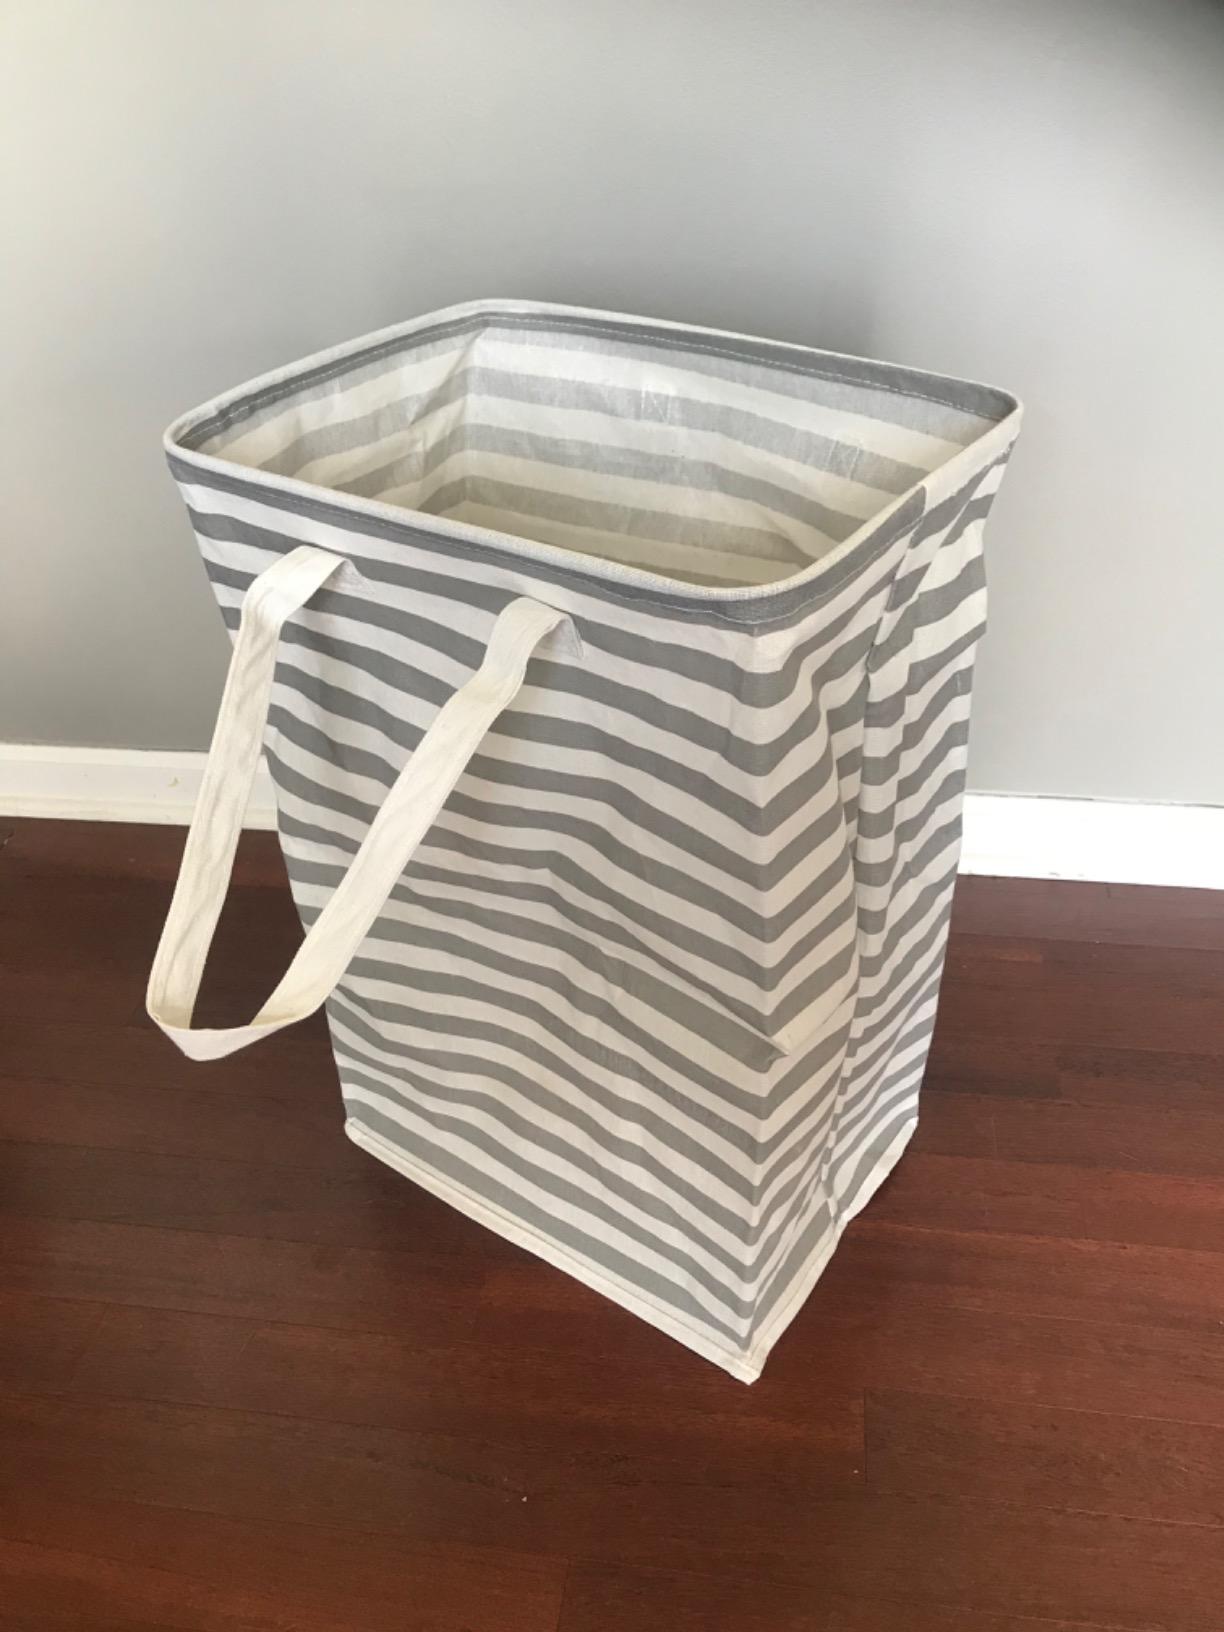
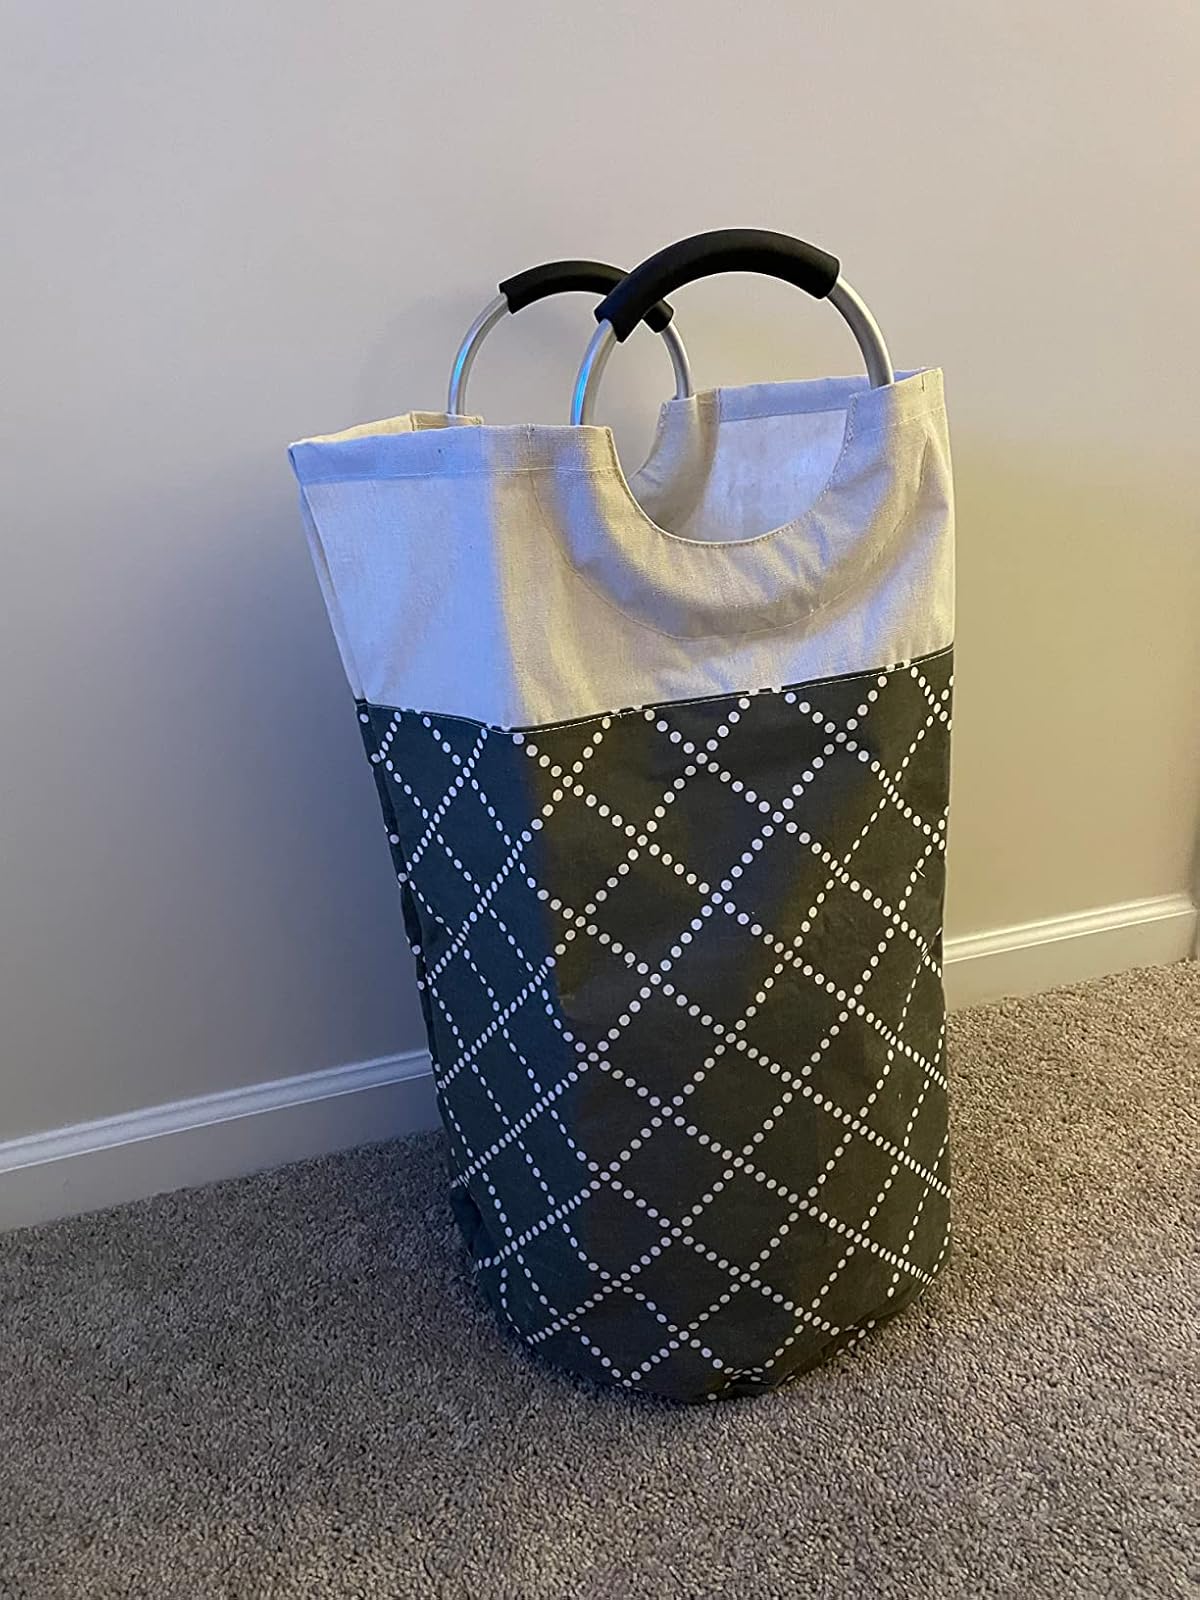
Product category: items_hamper
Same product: no